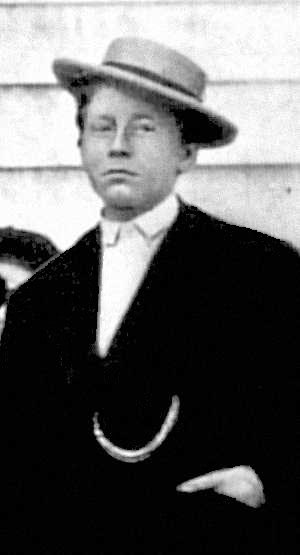
Knut Hamsun / På rejsefod
Knut Hamsun på Tranøy som 14-15-årig i 1874.
"Knut Hamsun født som Knud Pedersen var en af Norges tre nobelprisvindere i litteratur, og en af de vigtige forfattere for moderne og ekspressionistisk literatur. Hans gennembrud kom med romanen Sult i 1890, og Hamsun skrev i alt mere end 40 romaner, samt skuespil og digtsamlinger. Forfatterskabet kan inddeles i tre faser, en ""ny-romantisk"" og stærkt subjektiv, en periode med udprøving af forskellige genrer og den afsluttende, socialkritiske fase med satiriske samfundsromaner.